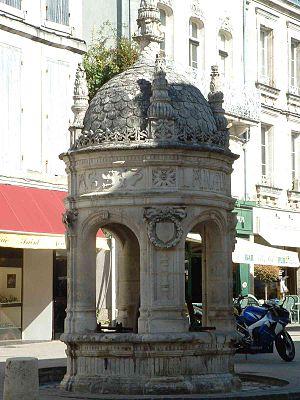
La Fontaine du Pilori à Saint-Jean-d'Angely, 17400, France"
Cet article recense les monuments historiques français classés en 1892.
Saint-Jean-d'Angély est une commune du Sud-Ouest de la France, située dans le département de la Charente-Maritime, chef-lieu de l'un des cinq arrondissements du département. Ses habitants sont appelés les Angériens.